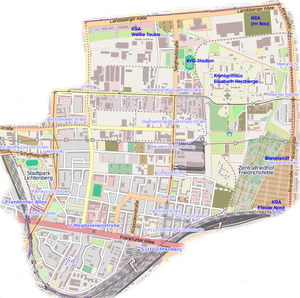
Berlin-Lichtenberg [ˈlɪçtn̩ˌbɛʁk] est un quartier de Berlin, faisant partie de l'arrondissement de Lichtenberg. Jusqu'à la constitution du Grand Berlin en 1920, Lichtenberg formait l'une des 7 villes indépendantes qui furent annexées et qui donna son nom à l'ancien district de Lichtenberg. Lors de la réforme administrative de 2001, il fusionna avec le district de Hohenschönhausen pour former l'arrondissement actuel. Pendant la séparation de la ville, ce district faisait partie de Berlin-Est.